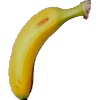
Label: Banana Lady Finger 1